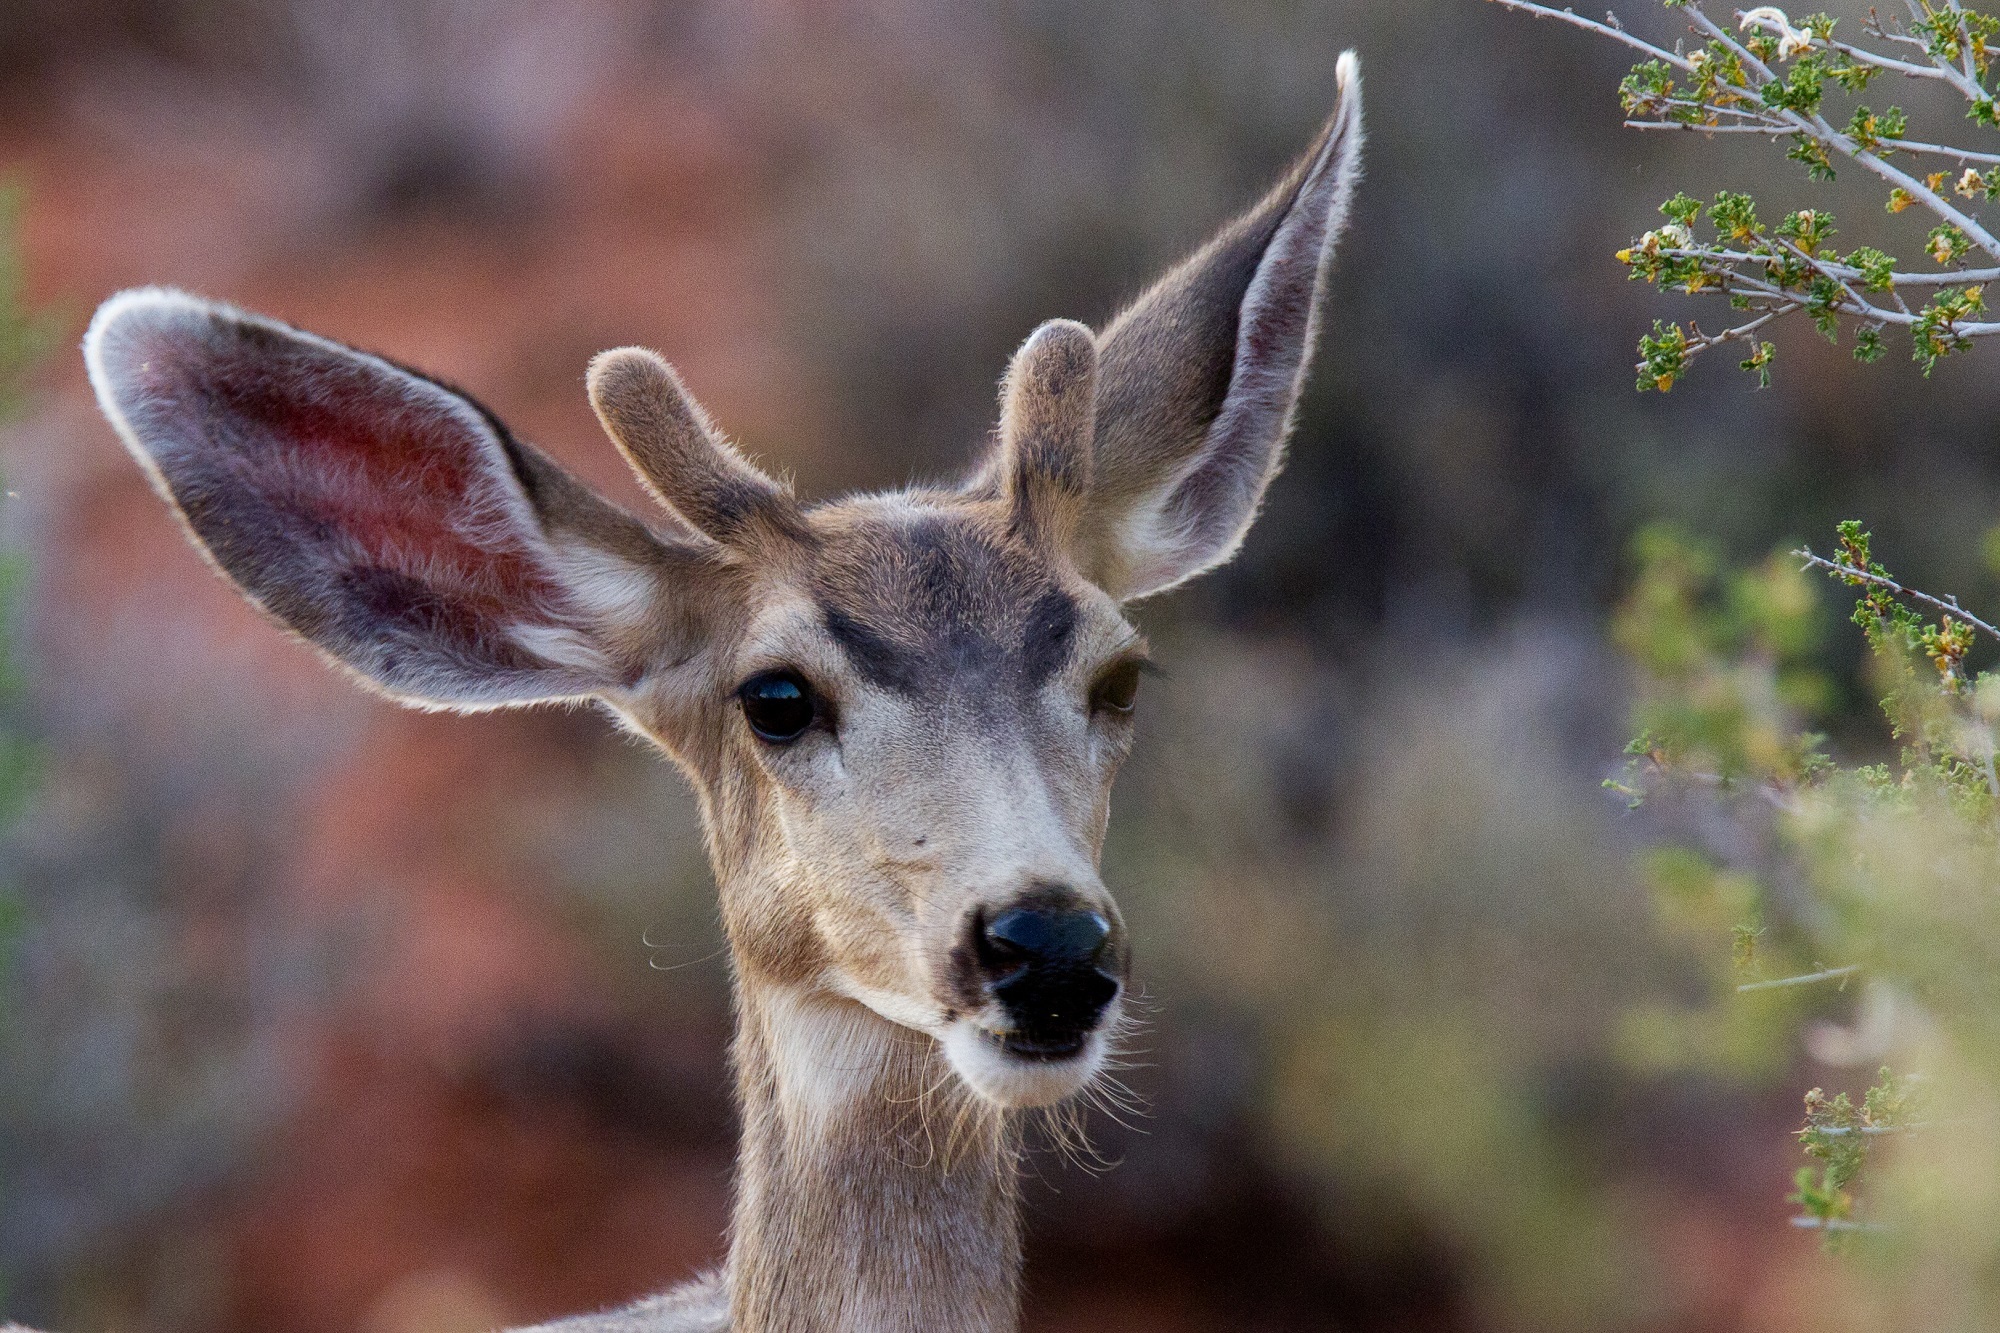
nature, looking, male, wildlife, deer, portrait, mammal, fauna, outdoors, head, vertebrate, antlers, mule deer, white tailed deer, pronghorn, musk deer